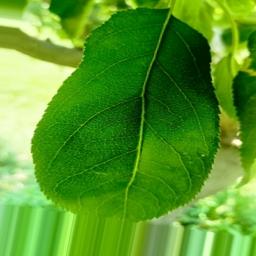
Label: Healthy